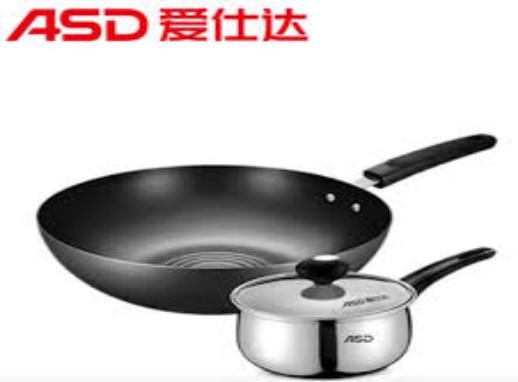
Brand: asd
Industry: Necessities